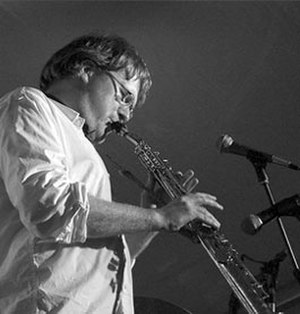
Benjamin Koppel
Benjamin Koppel.
Benjamin Koppel er en dansk musiker, der som barnebarn af komponisten Herman D. Koppel og søn af komponist og musiker Anders Koppel er rundet af en stor musikalsk familie. Som 15-årig var han medstifter af soul/rock-orkestret Tournesoul og dannede samtidig sin egen jazz-kvartet, der i 1993 udgav debut-cd'en Benjamin Koppel Quartet. I 1992 modtog som den første jazzmusiker Jacob Gades Legatets store pris. Han studerede i New York hos den cubanske saxofonist Paquito D'Rivera og i 1995 var han medstifter af crossover-ensemblet Mad Cows Sing, der med 4 klassiske og 3 rytmiske musikere har markeret sig stærkt i Danmark såvel som på den internationale musikscene. 1997 uropførte han Anders Koppels Saxofonkoncert nr. 1 og 2004 Saxofonkoncert nr. 2. I Maj 2015 udkom den tredje CD med Koppel som solist med Symfoniorkester, Double Triple Koppel hvor Koppel spiller sammen med Michala Petri og Odense Symfoniorkester.